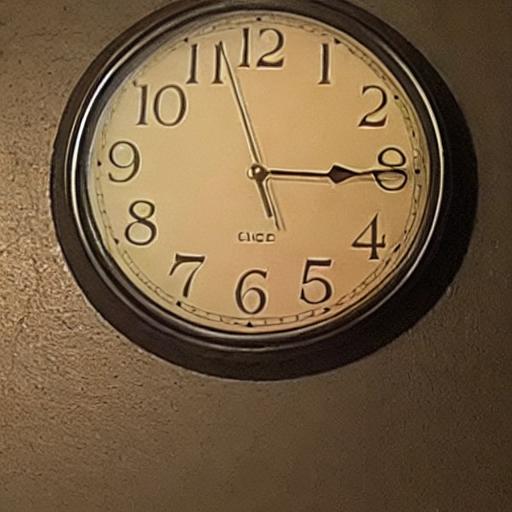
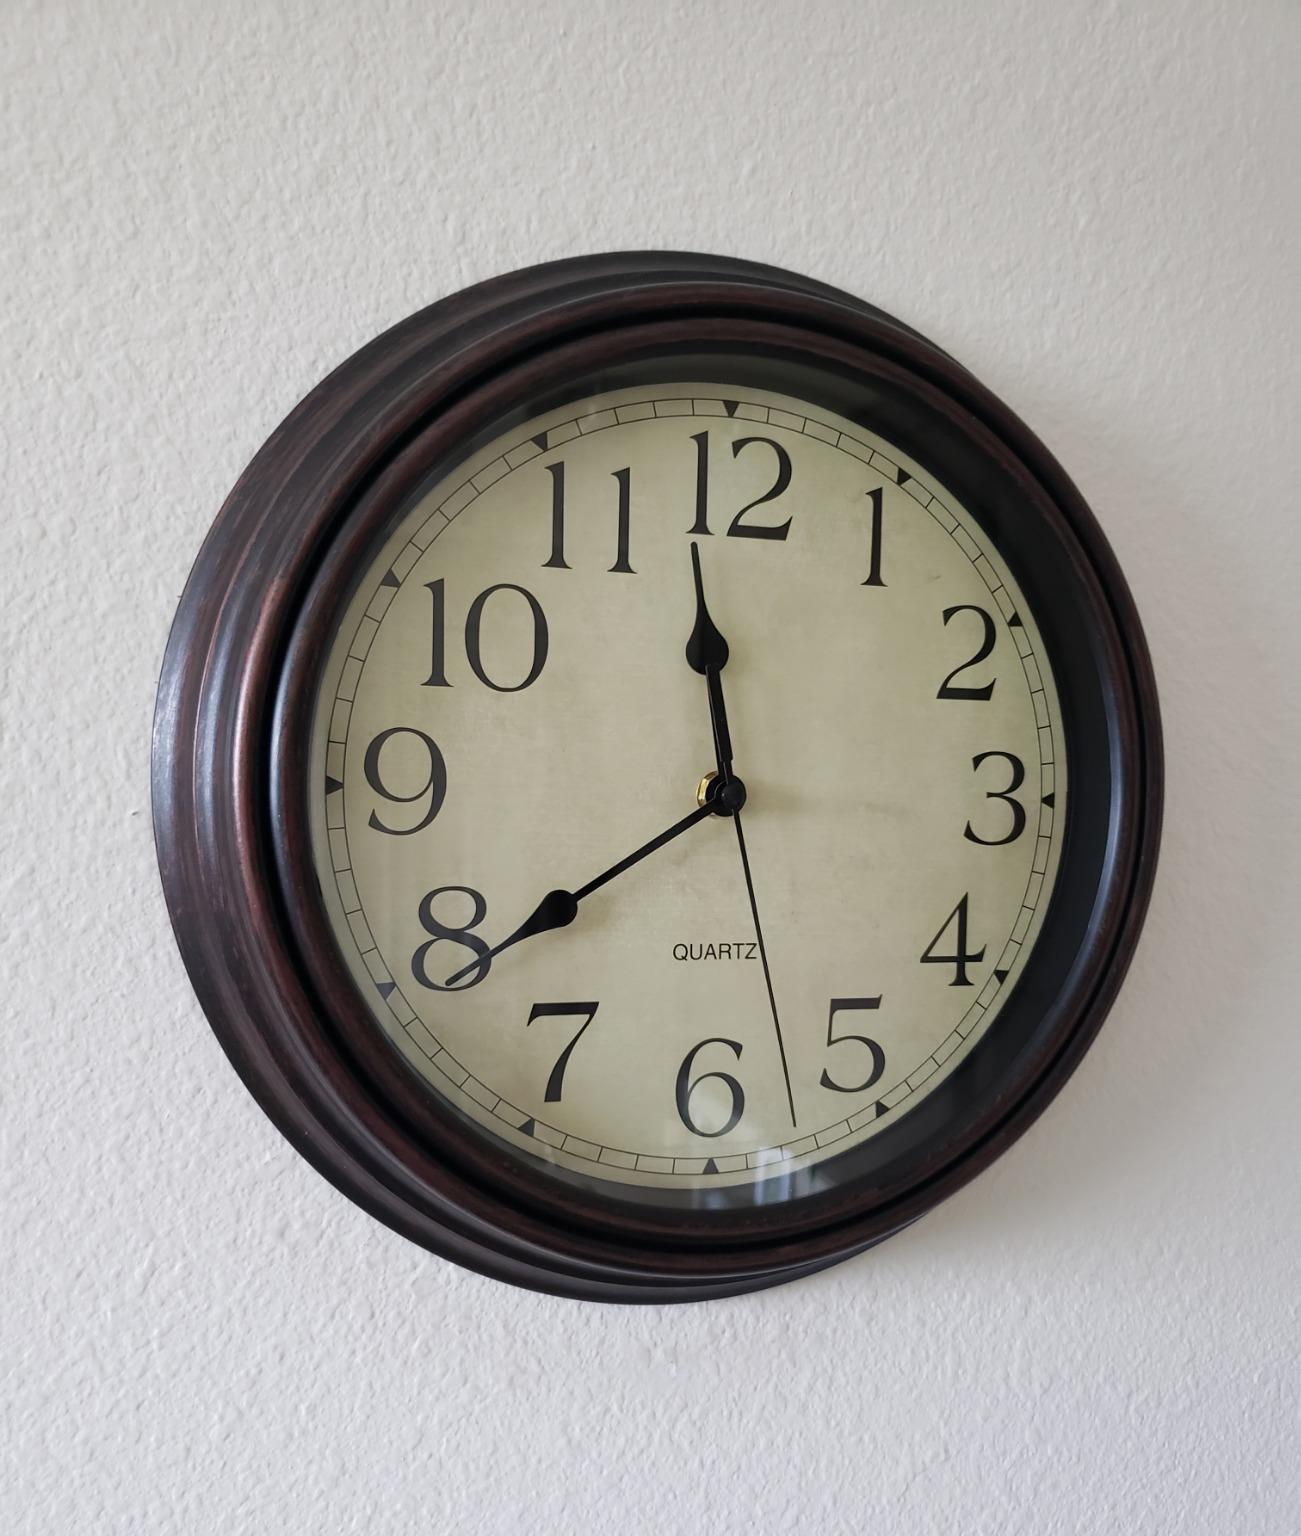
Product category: clock
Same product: no